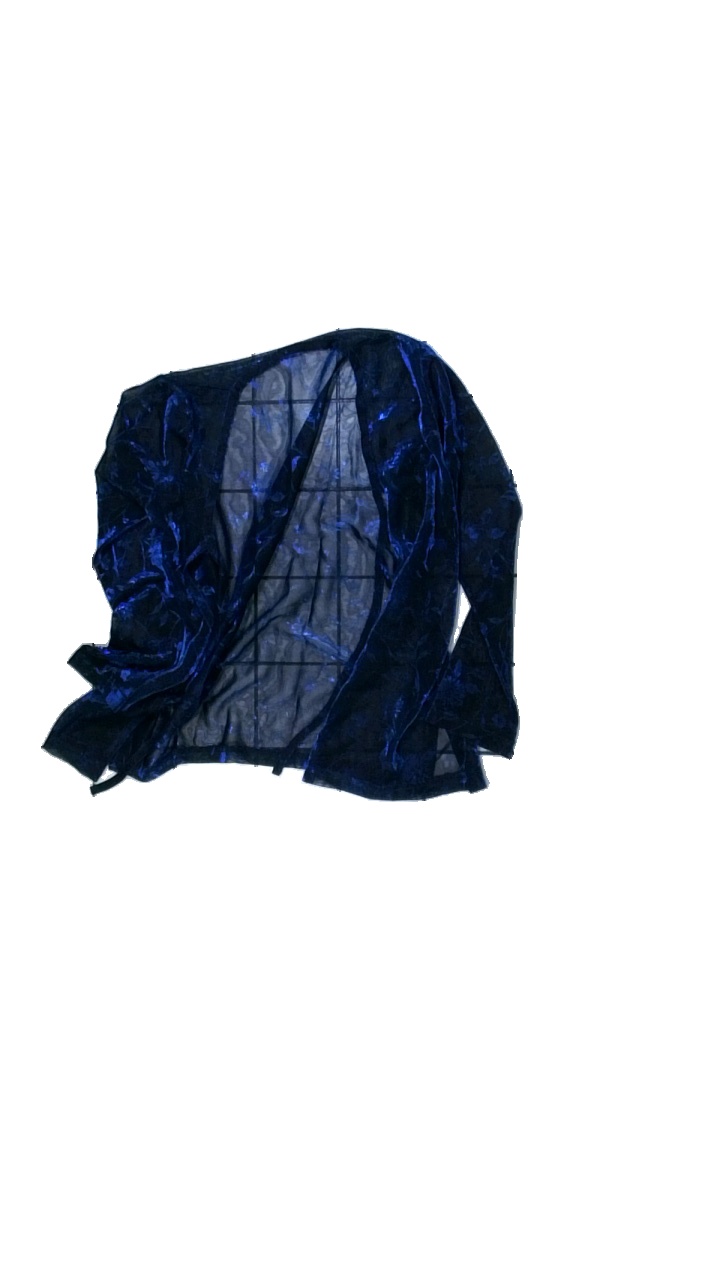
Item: Top (Ladies)
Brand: Missing
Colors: Blue
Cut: Regular, C-collar
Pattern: Transparent
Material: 100% polyester
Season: All
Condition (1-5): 3
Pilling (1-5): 4
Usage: Reuse
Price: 50-100